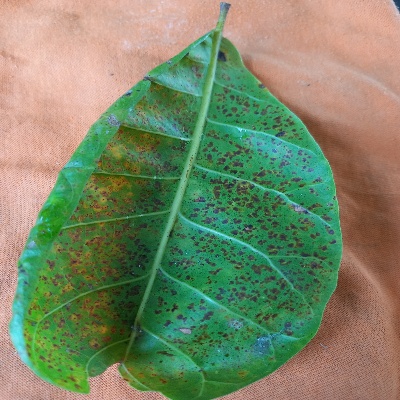
Crop: Cashew
Condition: anthracnose